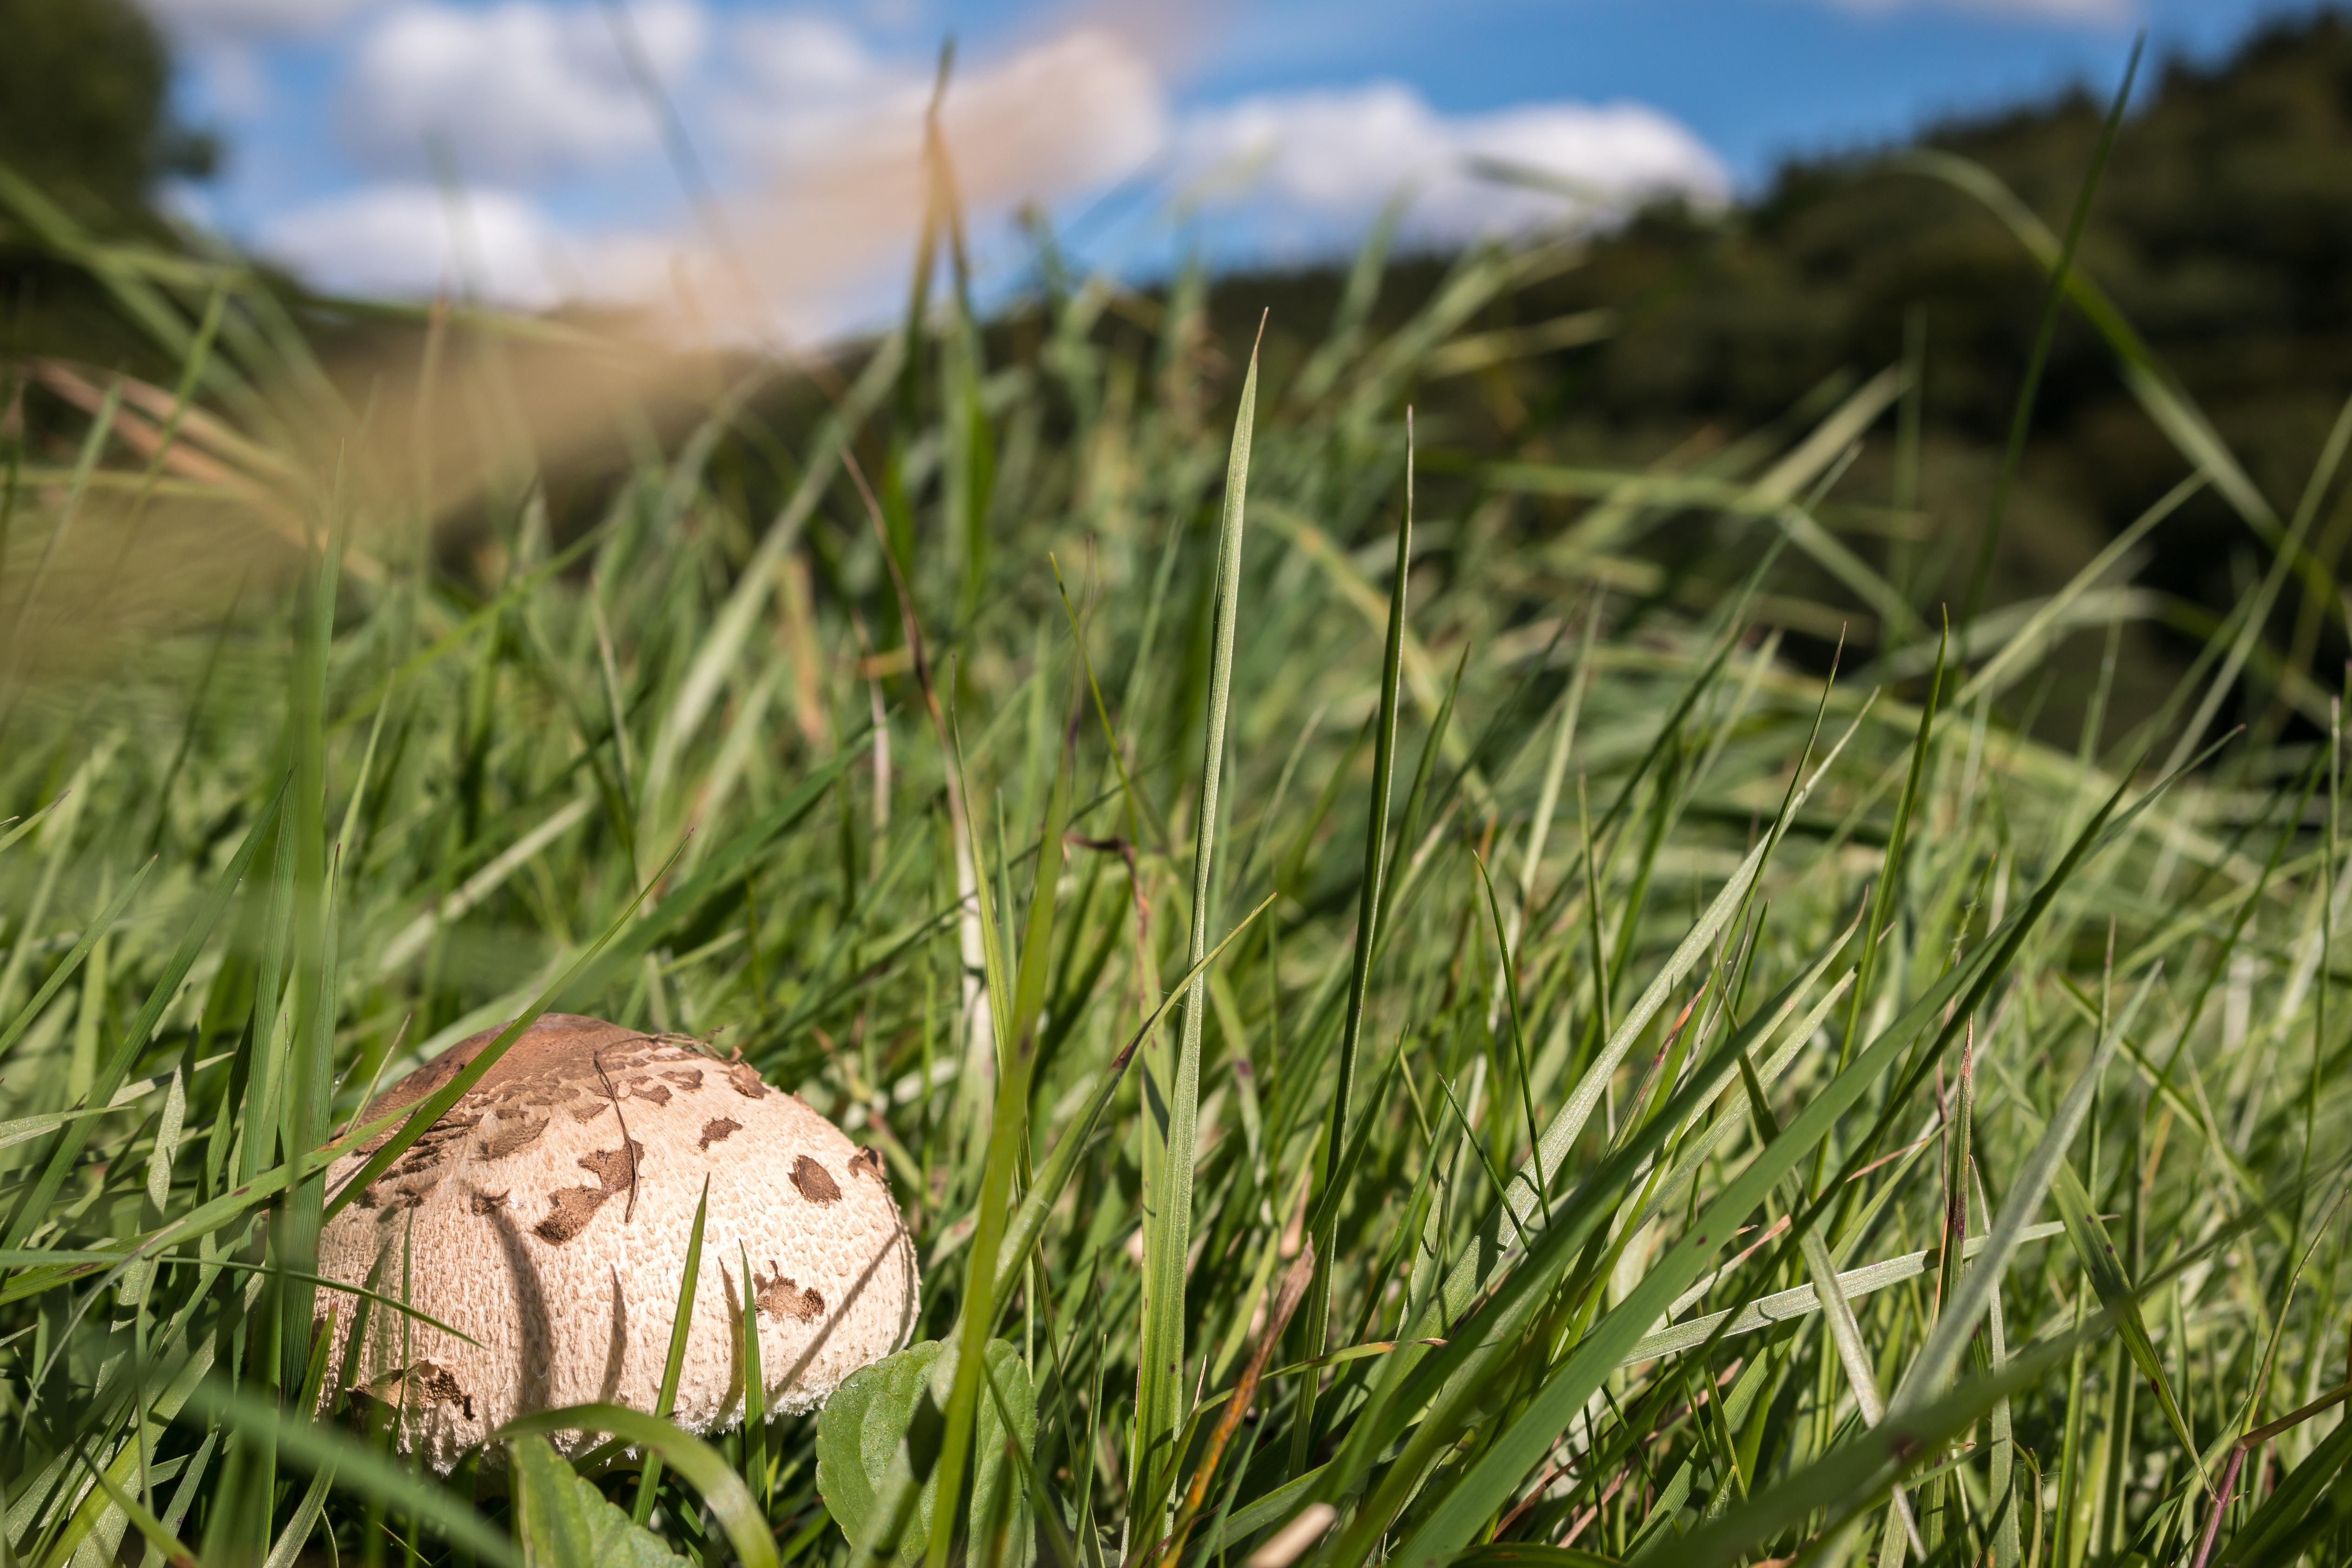
tree, grass, plant, field, lawn, meadow, prairie, leaf, flower, green, pasture, autumn, soil, mushroom, grassland, parasol, hidden, edible, hiding place, giant schirmling, meadow mushroom, schirmling, grass family